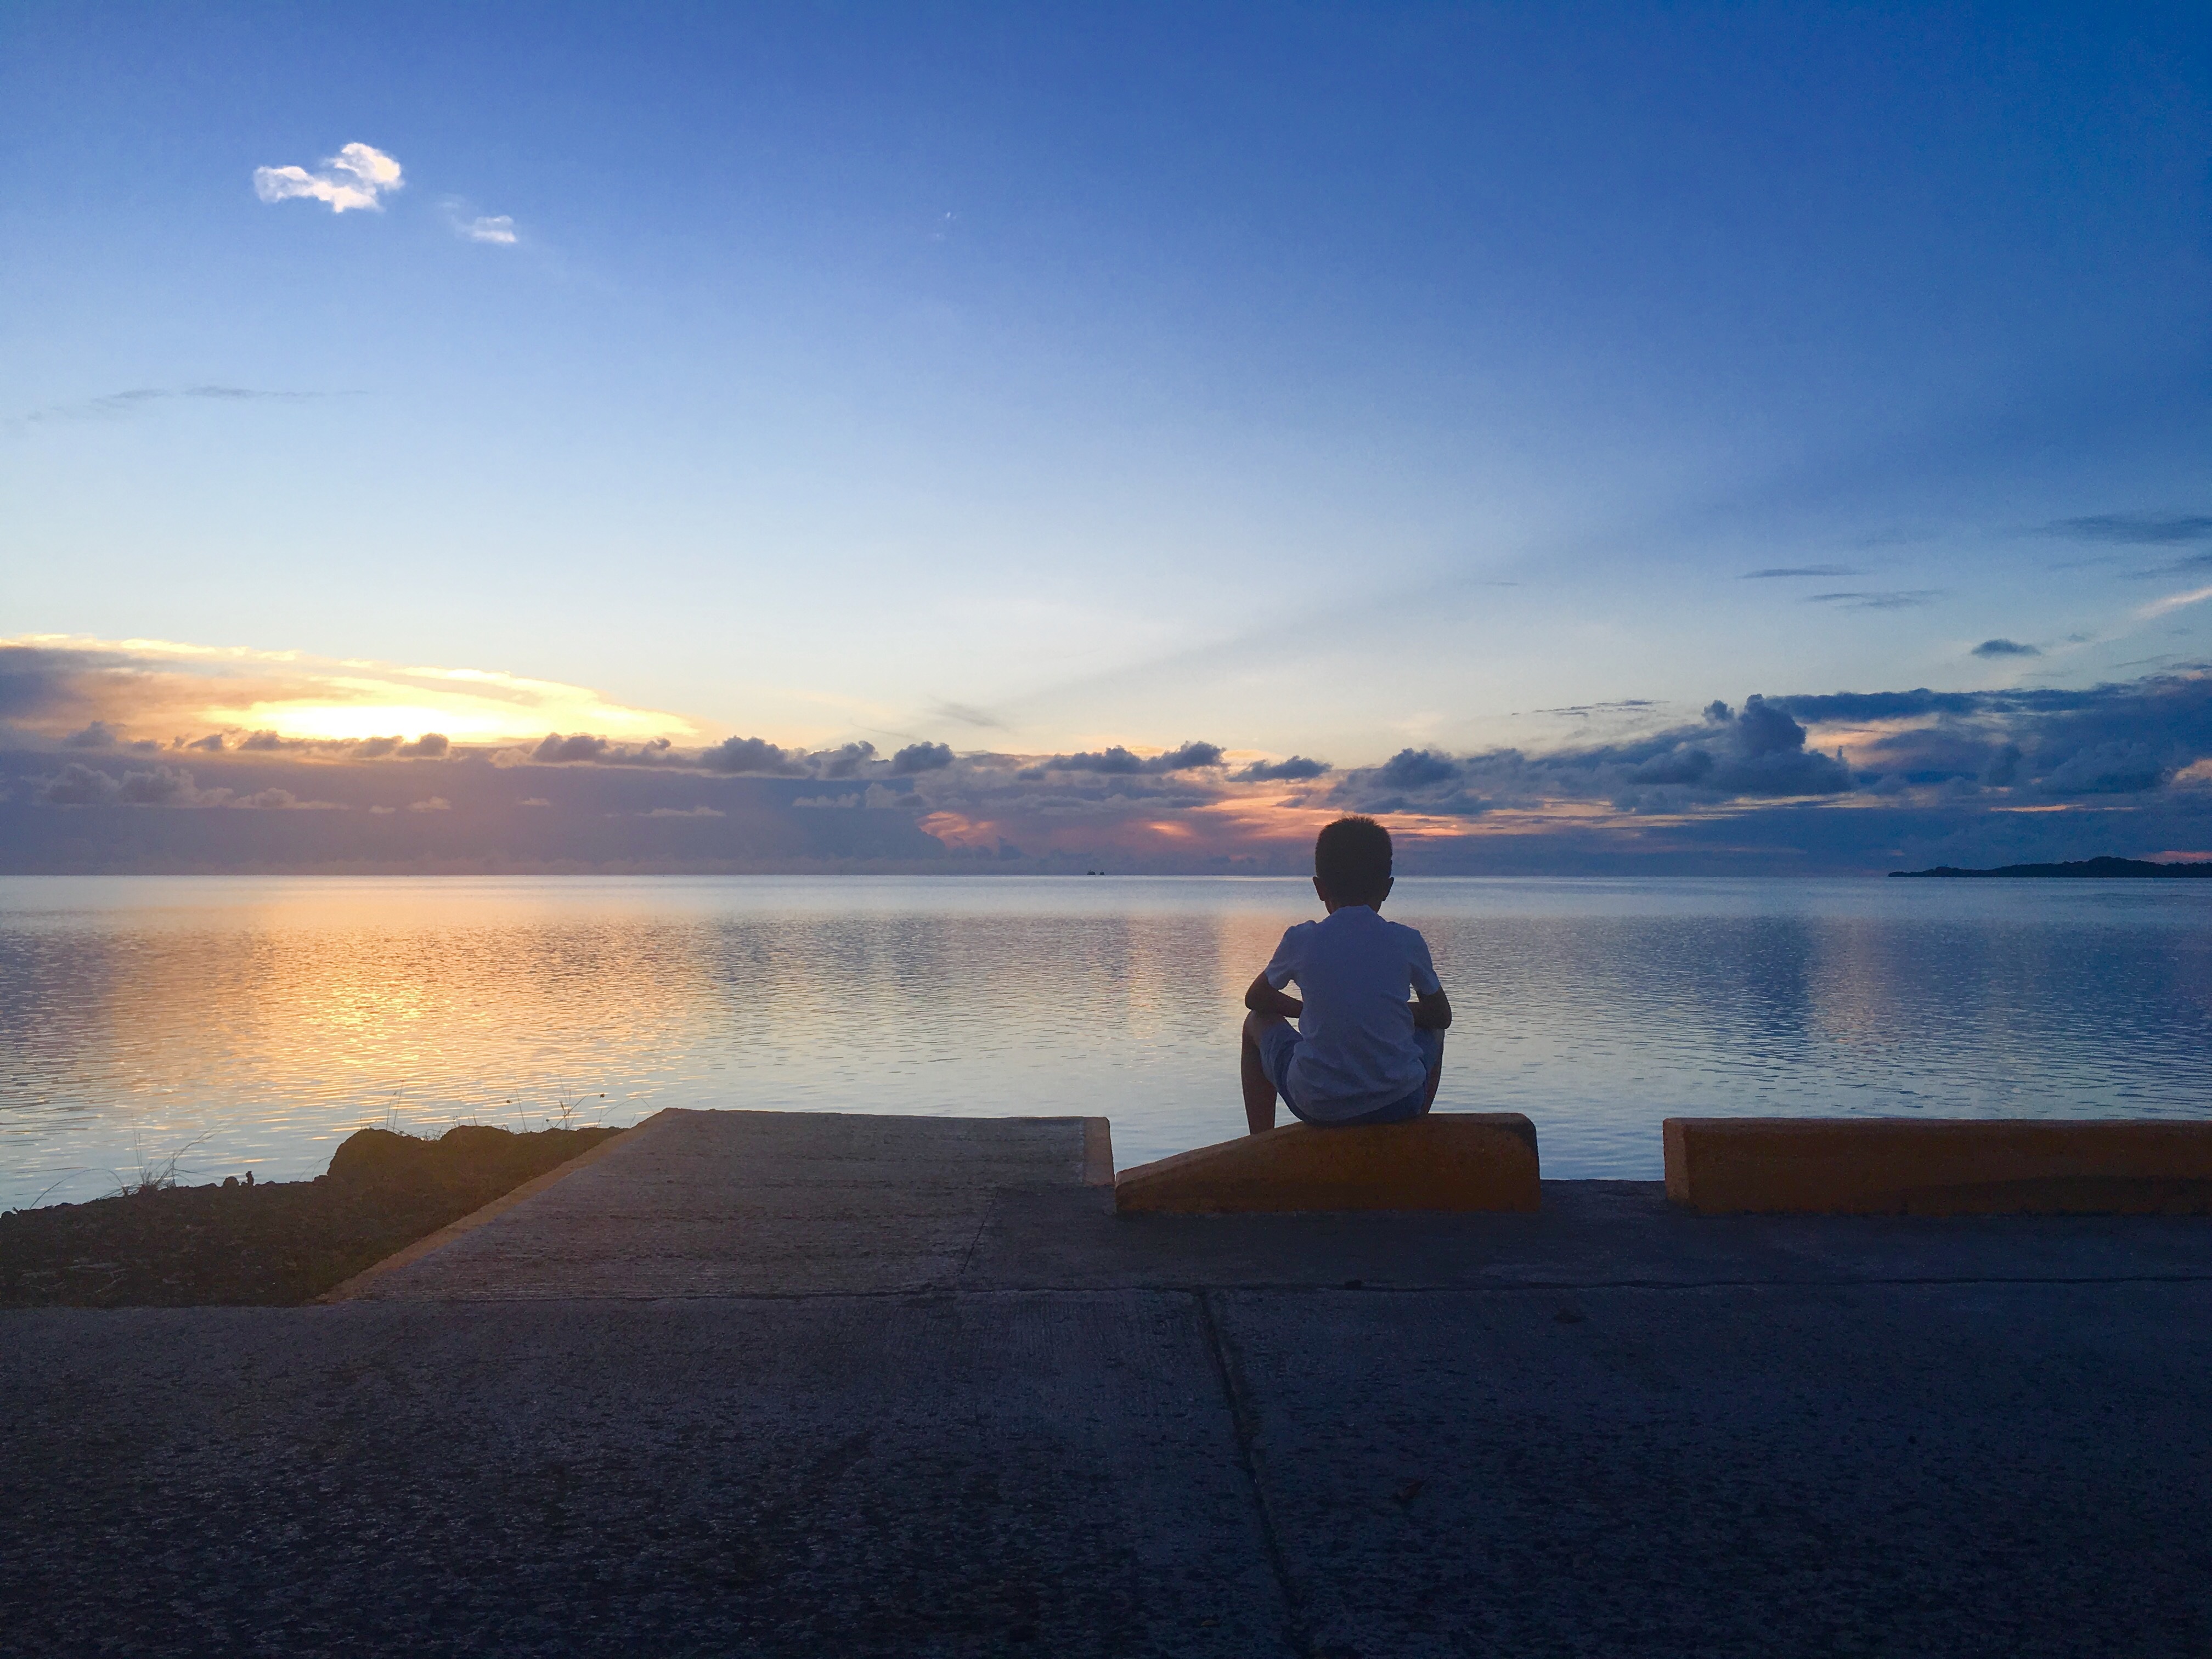
beach, sea, coast, ocean, horizon, mountain, cloud, sky, sunrise, sunset, sunlight, morning, shore, lake, dawn, vacation, dusk, evening, reflection, bay, body of water, loch, atmospheric phenomenon